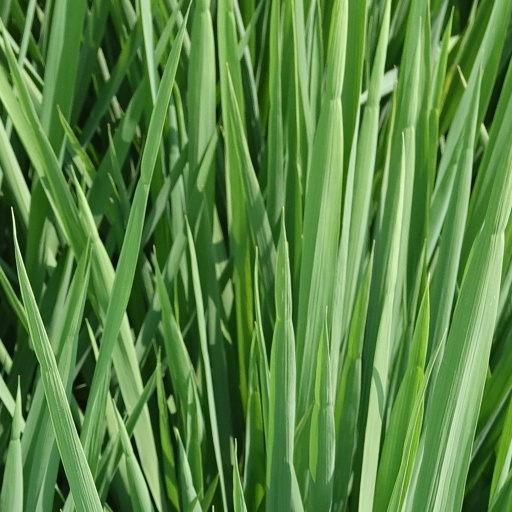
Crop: rice